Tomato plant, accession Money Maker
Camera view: tilt-top (135 deg); turntable rotation: 120 degrees
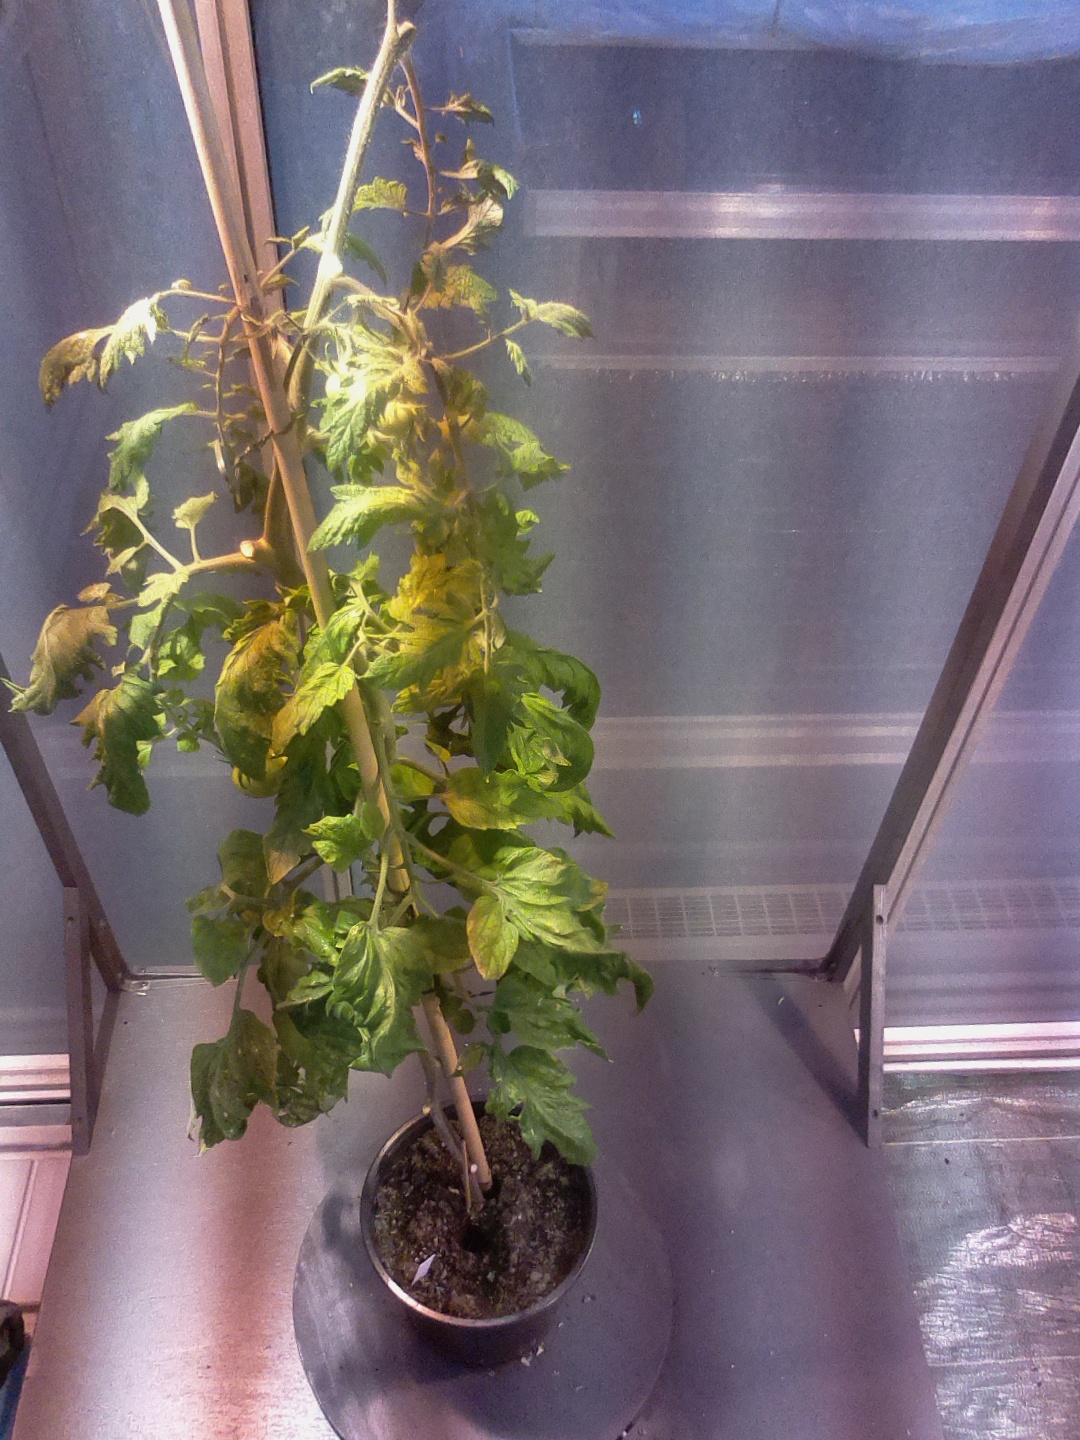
BBCH growth stage 76: 60%-70% of final fruit size